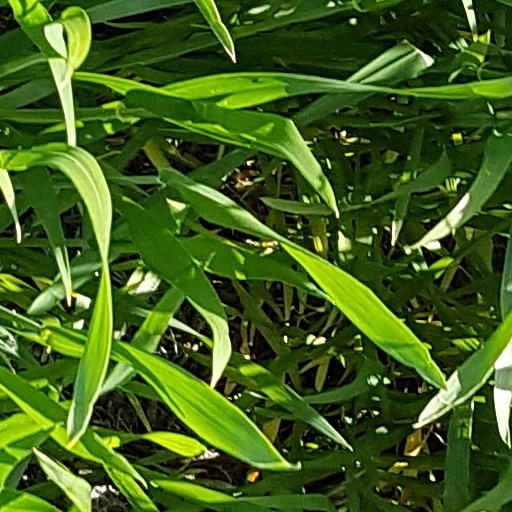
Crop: wheat